Istanbul Beneath My Wings

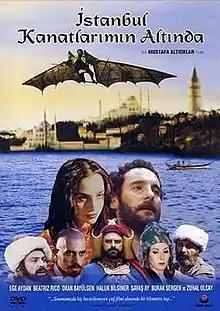

Istanbul Beneath My Wings (Original Turkish title: İstanbul Kanatlarımın Altında) is a 1996 Turkish film, written and directed by Mustafa Altıoklar. It is a dramatization of Hezârfen Ahmet Çelebi's reported flight across the Bosphorus from Galata.